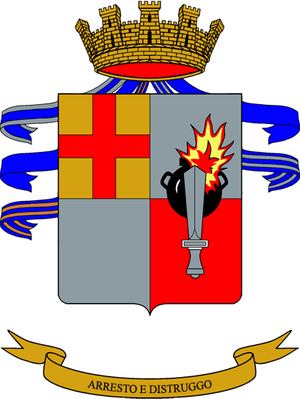
La liste des régiments de l'armée de terre italienne